Oconomowoc (film)

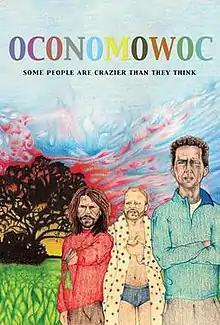

Oconomowoc is a 2013 American comedy film written by, directed by, and starring Andy Gillies. The film follows a man who, after moving back in with his hard-drinking mother, becomes part of a T-shirt business with his friend.